ALF: The Animated Series

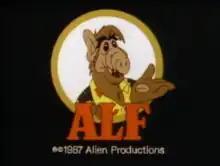

ALF: The Animated Series (also known as ALF on Melmac) is an American animated television series that aired on NBC for 26 episodes from September 26, 1987, to January 7, 1989.